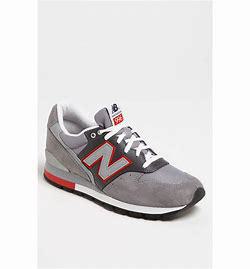
Brand: New
Model: Balance New Balance 996 Series